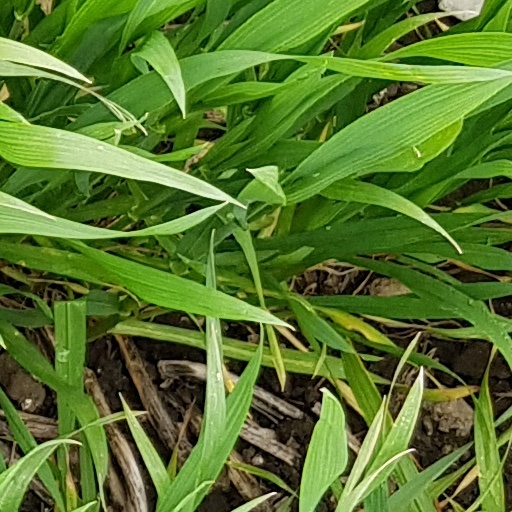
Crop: wheat